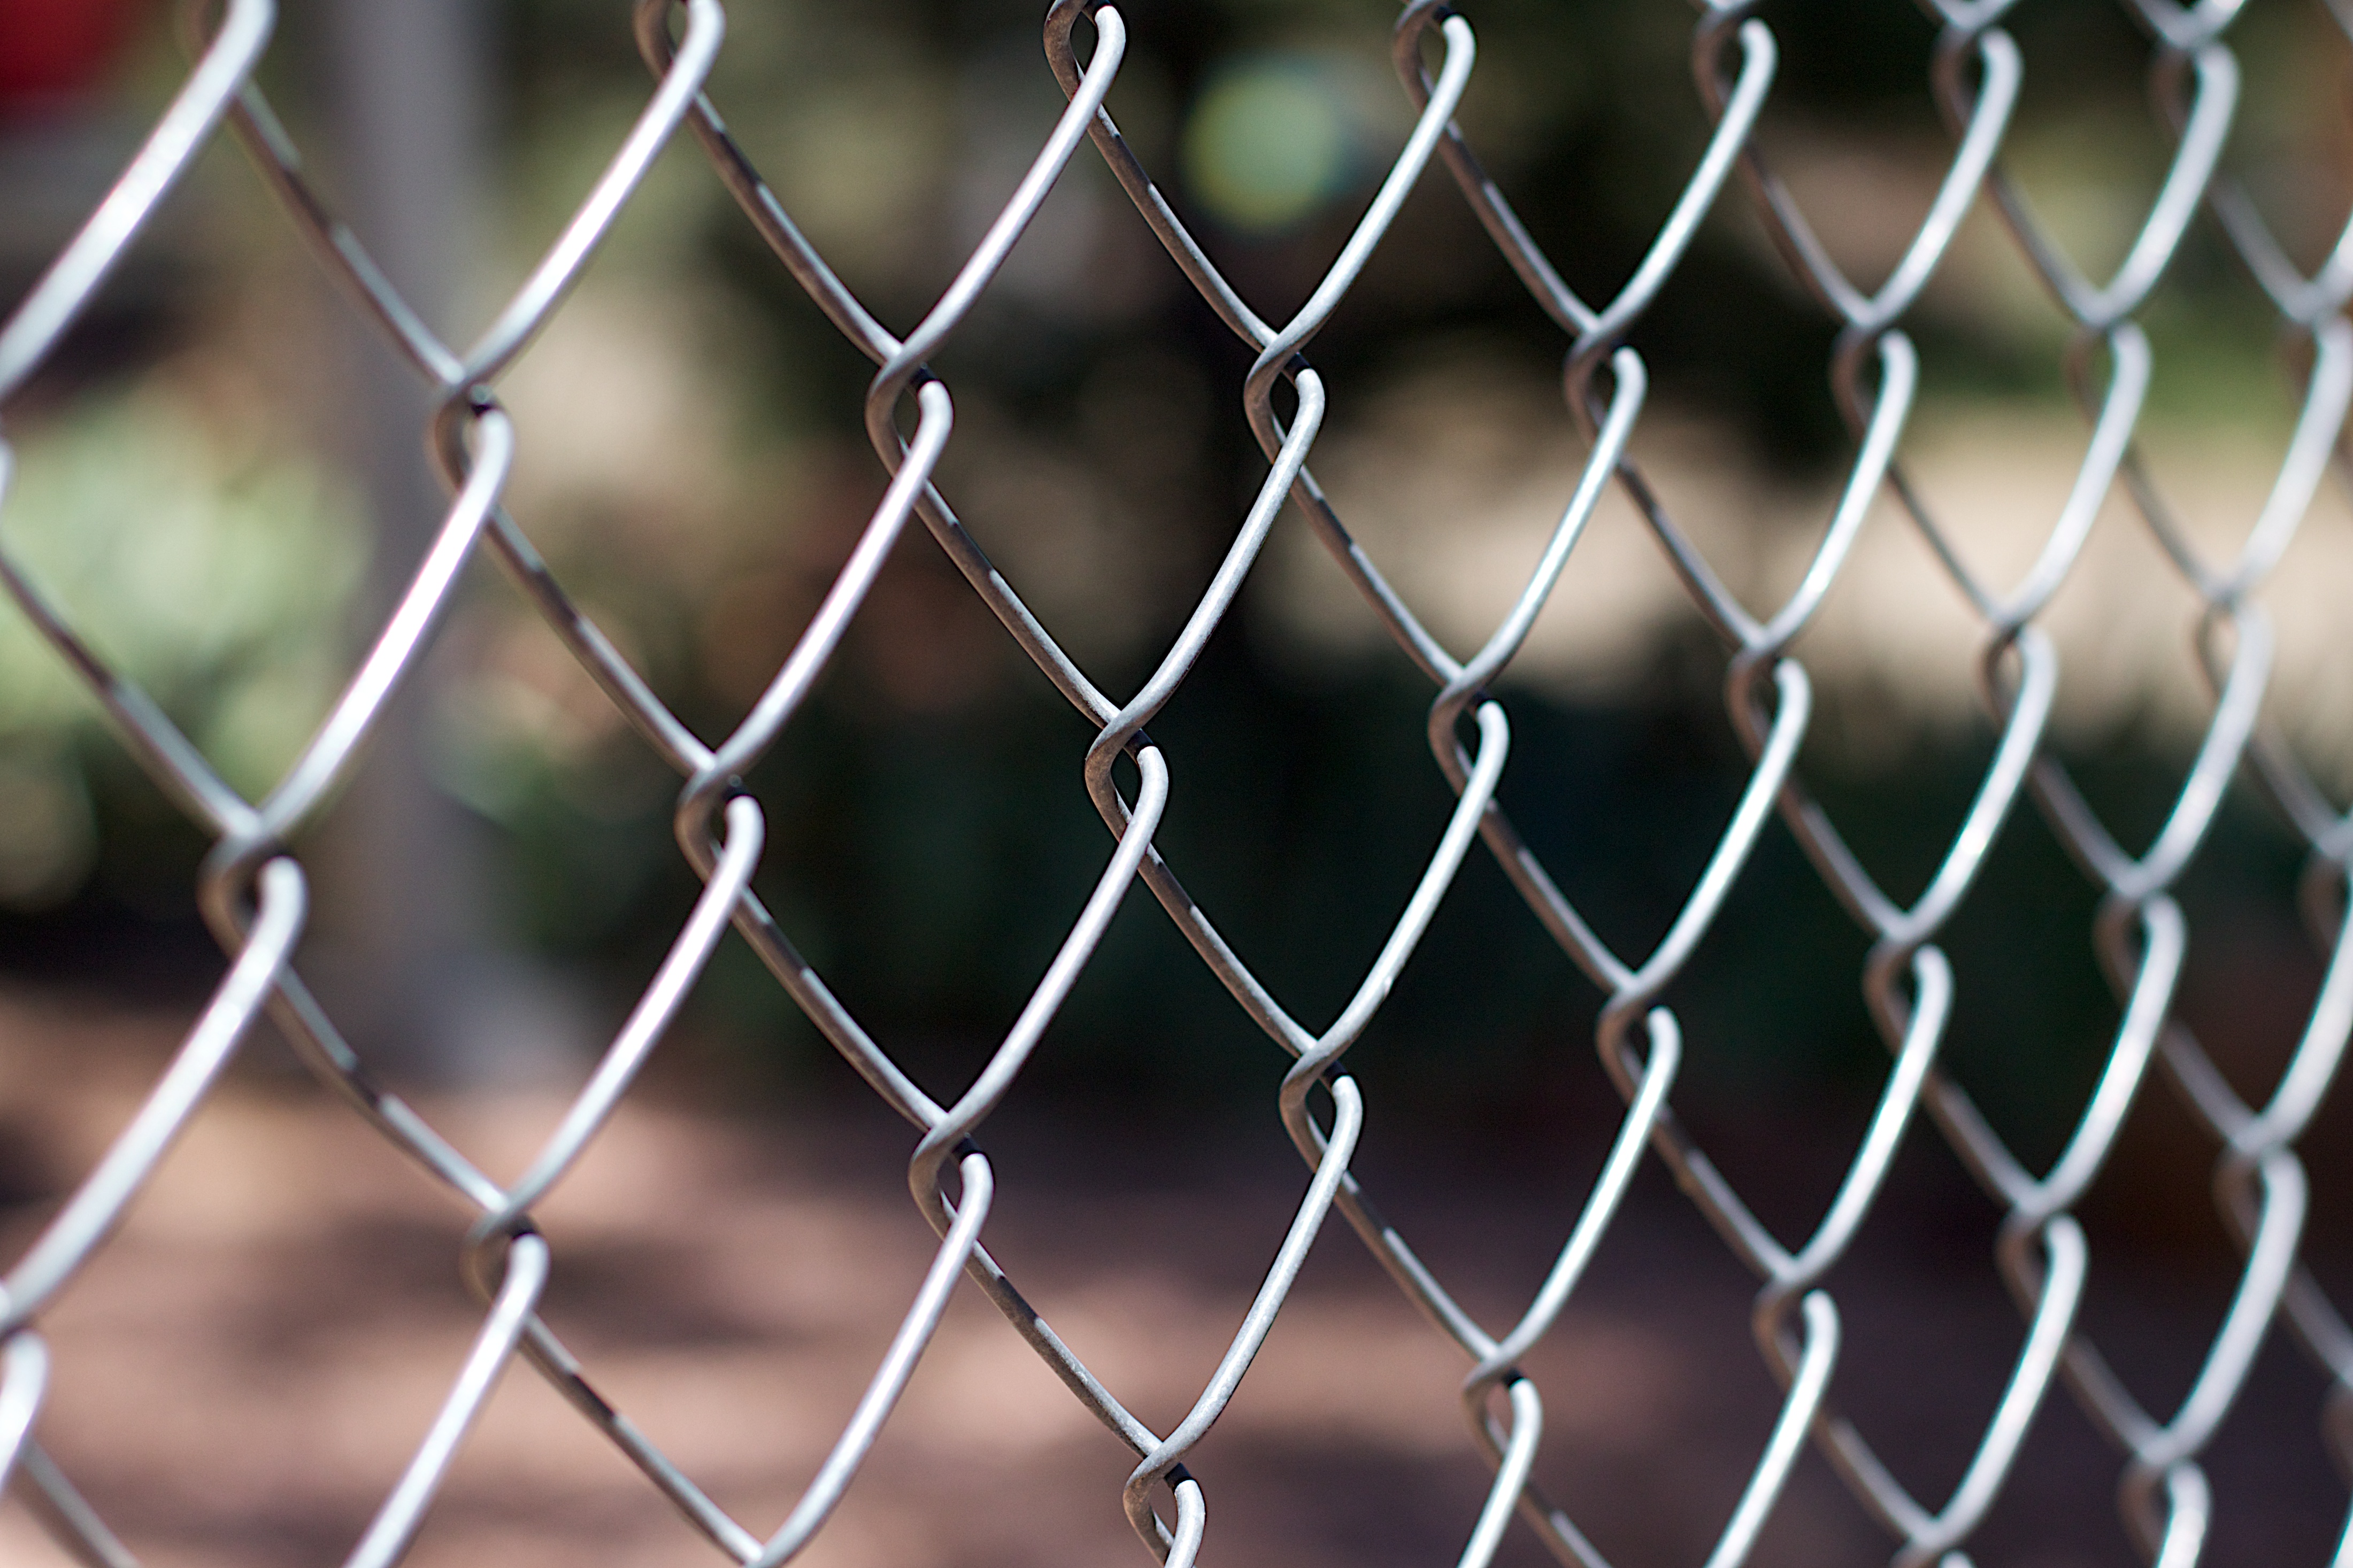
branch, fence, barbed wire, leaf, glass, line, material, circle, twig, spider web, close up, net, mesh, dailyshoot, moisture, macro photography, outdoor structure, chain link fencing, wire fencing, home fencing